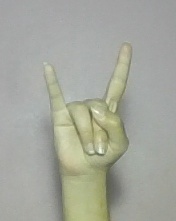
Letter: la